Yaariyan (2014 film)

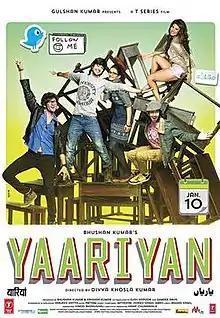
Theatrical release poster

Yaariyan is a 2014 Indian Hindi-language romantic comedy drama film directed by Divya Khosla Kumar (in her Hindi directorial debut), and stars Himansh Kohli, Rakul Preet Singh (in her Hindi debut), Nicole Faria (in her film debut) and Evelyn Sharma. The film was produced by Bhushan Kumar and Krishan Kumar under the banner of T-Series Super Cassettes Industries.